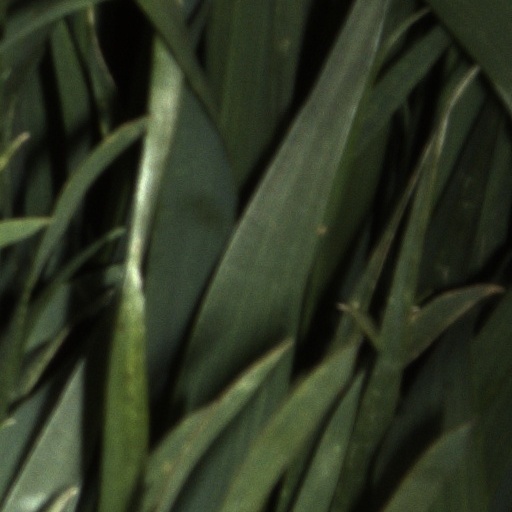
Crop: wheat